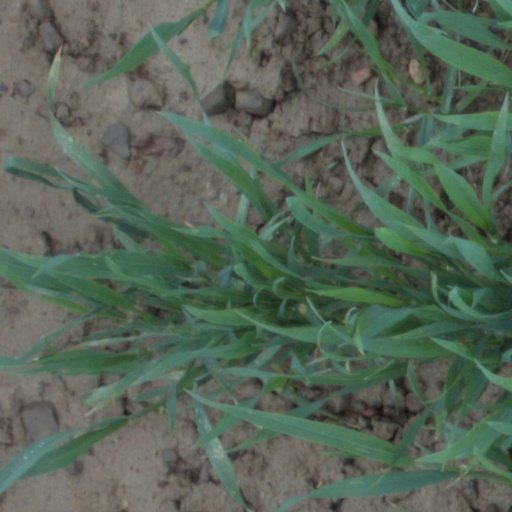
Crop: wheat